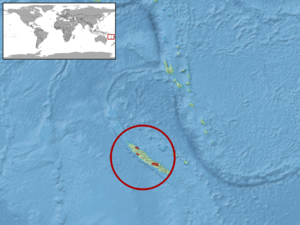
Caledoniscincus orestes est une espèce de sauriens de la famille des Scincidae.